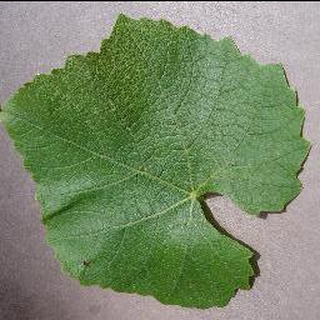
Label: healthy_grape